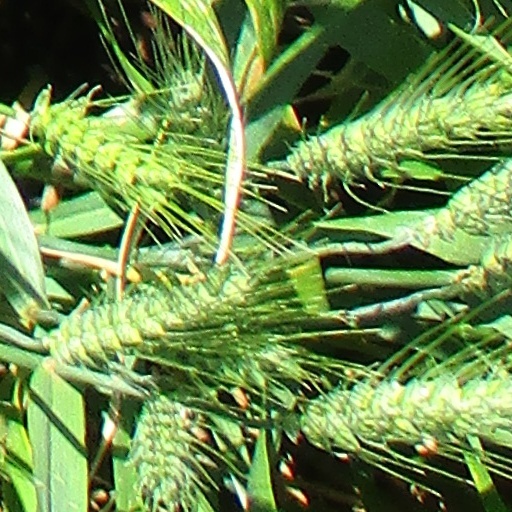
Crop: wheat